Julen Guerrero

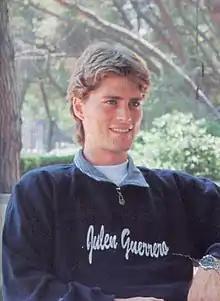
Guerrero in a 1995 advert

Julen Guerrero López (born 7 January 1974) is a Spanish former professional footballer who played solely for Athletic Bilbao as an attacking midfielder. He is the manager of the Spain national under-21 team.